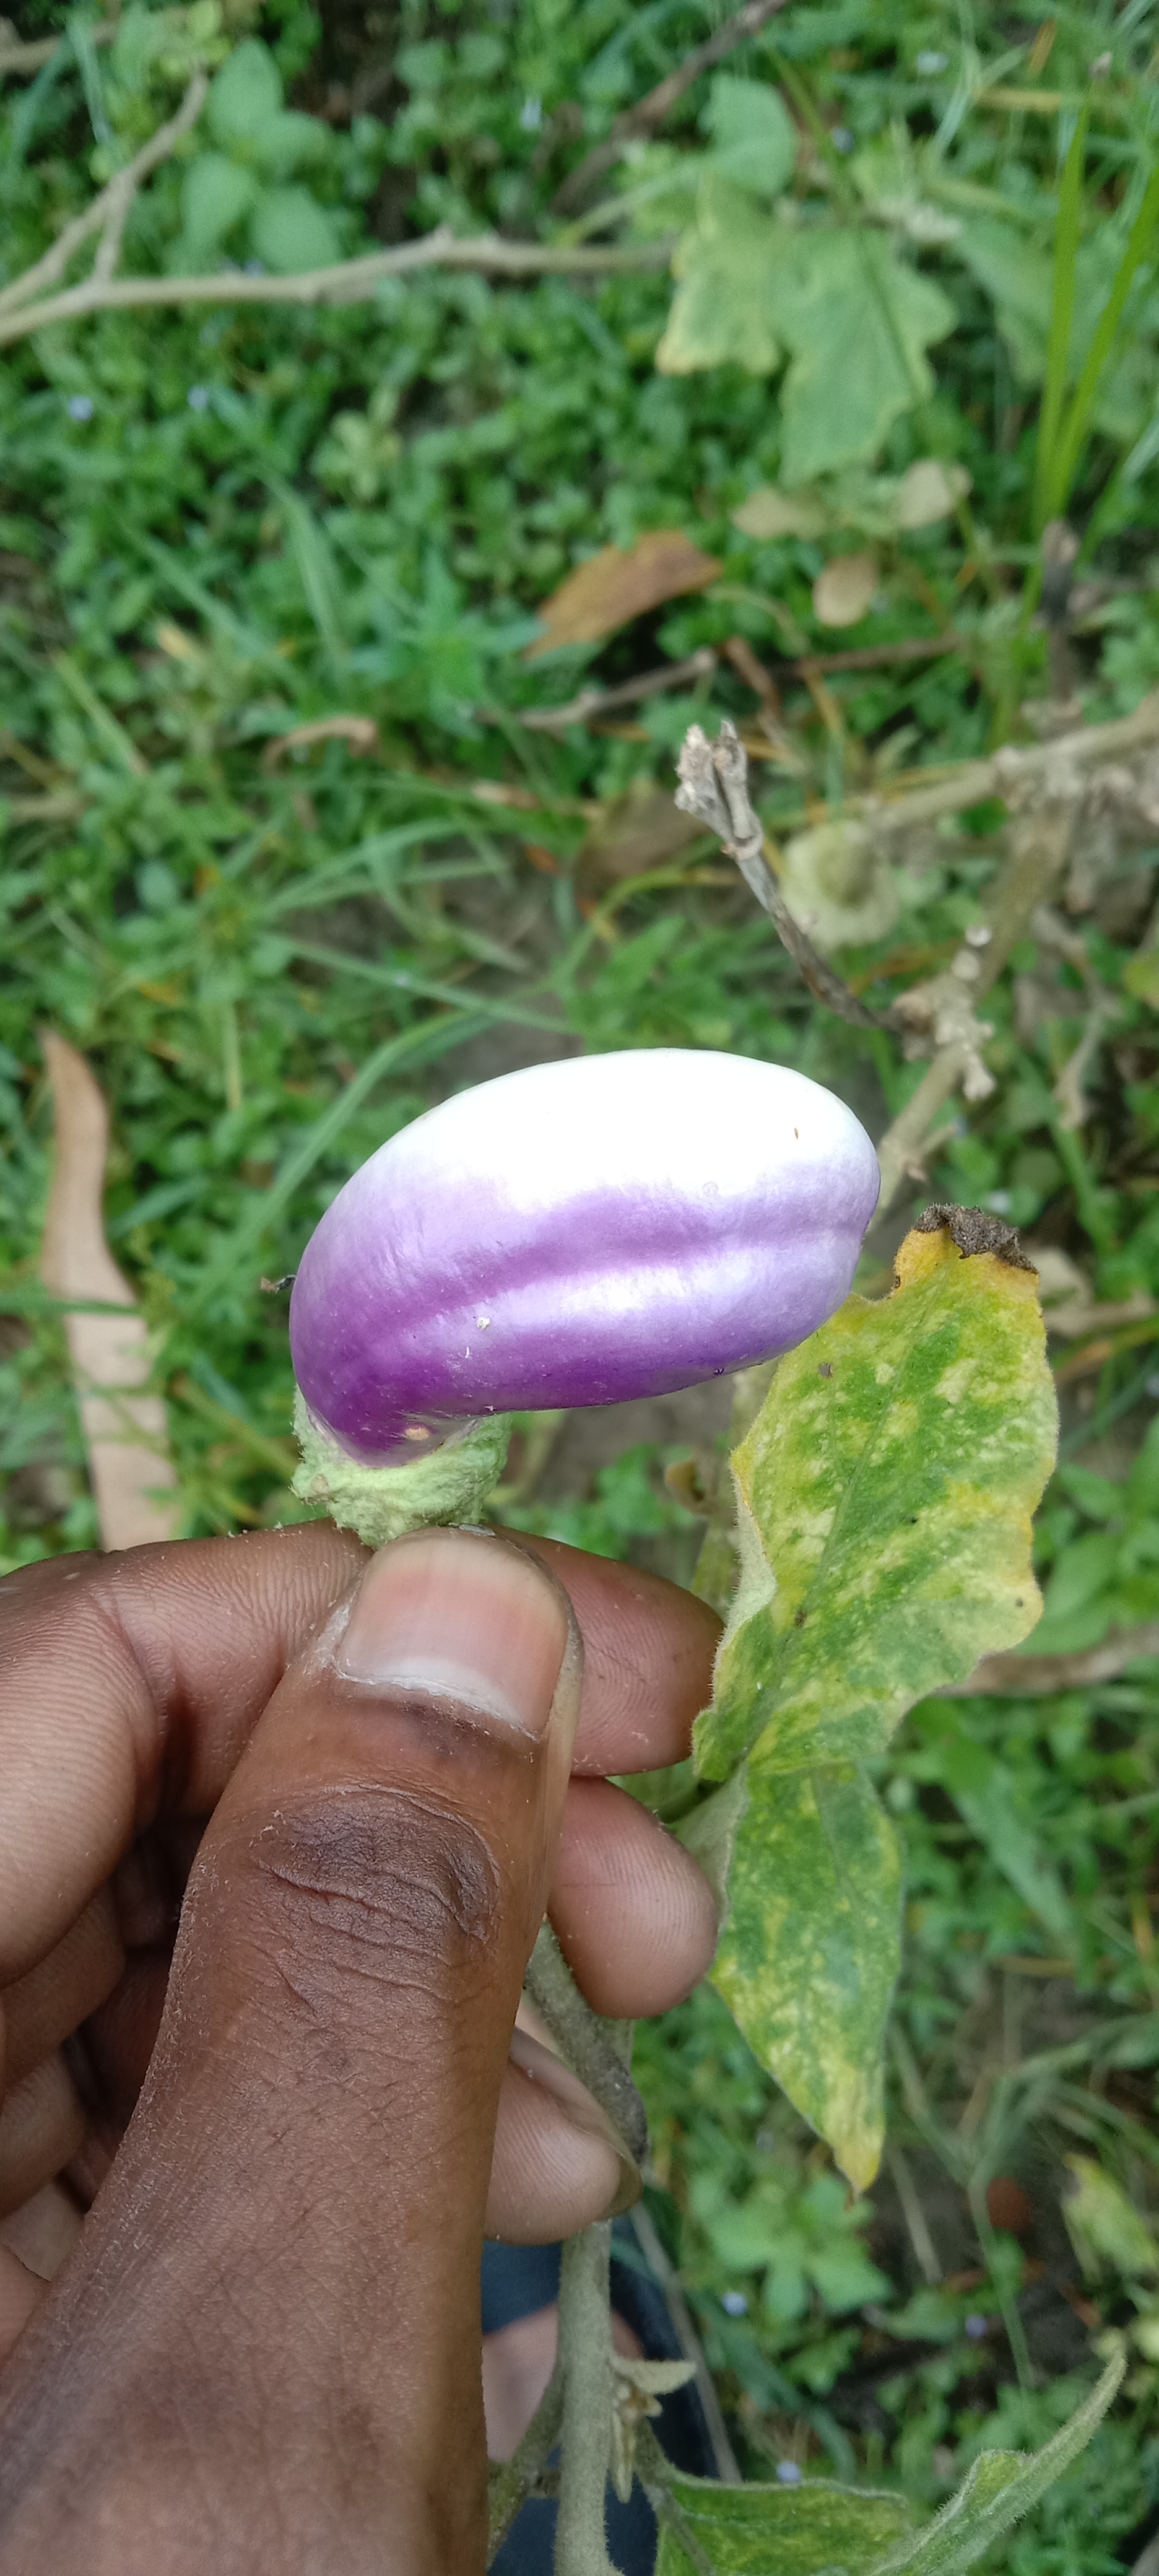
Label: Healty Brinjal